JHQ Rheindahlen

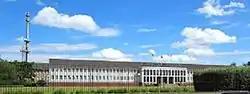
JHQ Rheindahlen

JHQ (Joint Headquarters) Rheindahlen was a military base in Mönchengladbach, North Rhine-Westphalia, Germany active from 1954 to 2013. It functioned as the main headquarters for British forces in Germany and for the NATO Northern Army Group. Latterly it was also known as the Rheindahlen Military Complex, part of Rheindahlen Garrison. It was named after the local village of Rheindahlen, part of the city borough of Mönchengladbach.